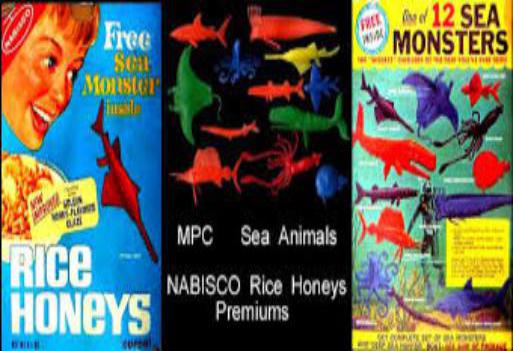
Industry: Food